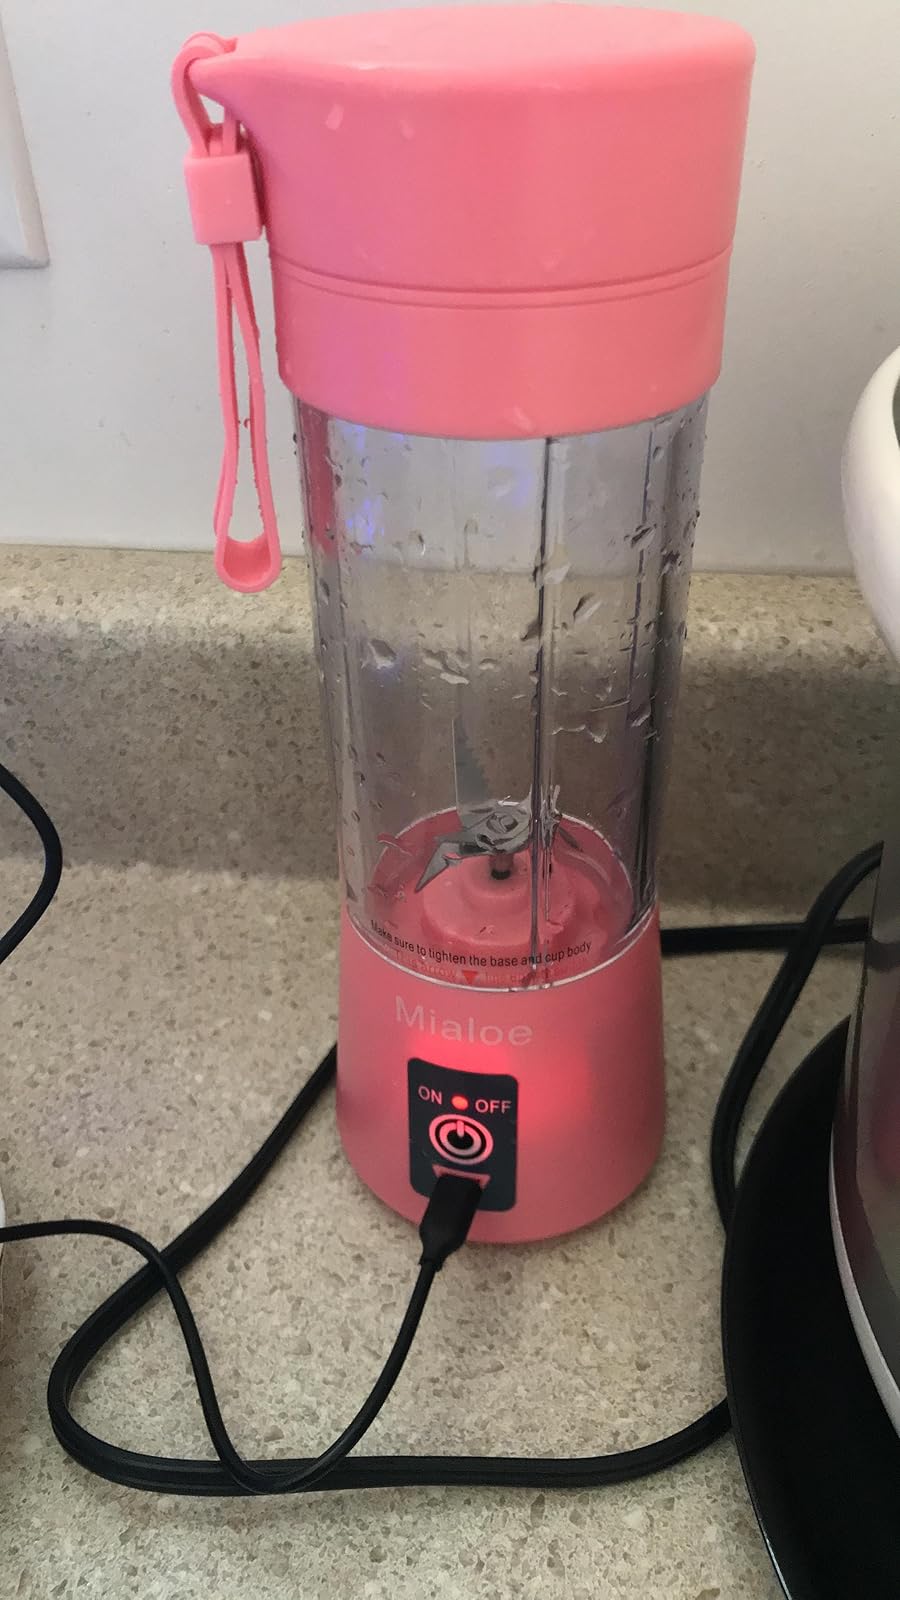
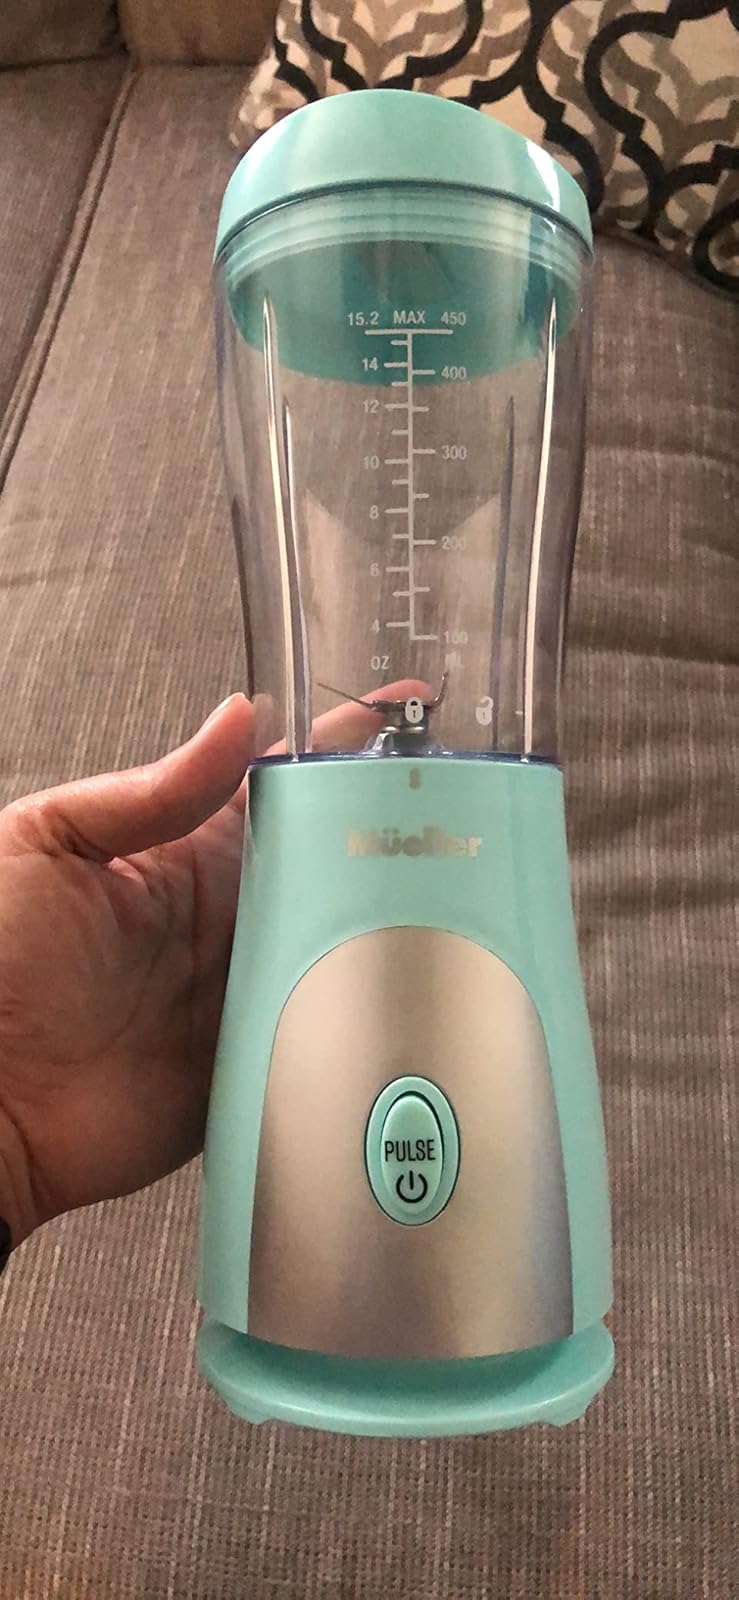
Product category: items_blender
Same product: no